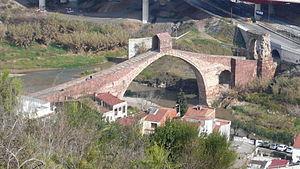
Le Pont du Diable est un pont construit en Espagne, situé dans la commune catalane de Martorell, pour le franchissement de la rivière Llobregat. L'édifice actuel est une reconstruction réalisée en 1963 d'un pont gothique de 1289, sur une base romaine.